Elsie Inglis

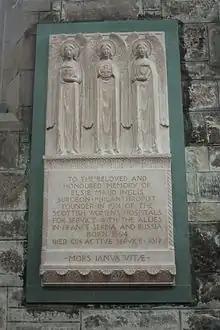
Elsie Inglis Memorial in north aisle of St Giles Cathedral Edinburgh

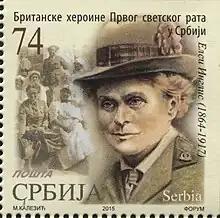
Inglis on a 2015 Serbian stamp

Eliza Maud "Elsie" Inglis (16 August 1864 – 26 November 1917) was a Scottish medical doctor, surgeon, teacher, suffragist, and founder of the Scottish Women's Hospitals. She was the first woman to hold the Serbian Order of the White Eagle.